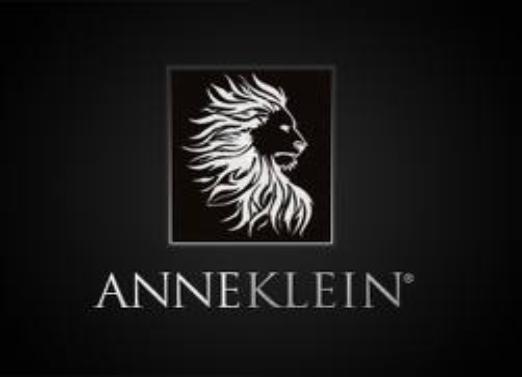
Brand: Anne Klein
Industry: Clothes